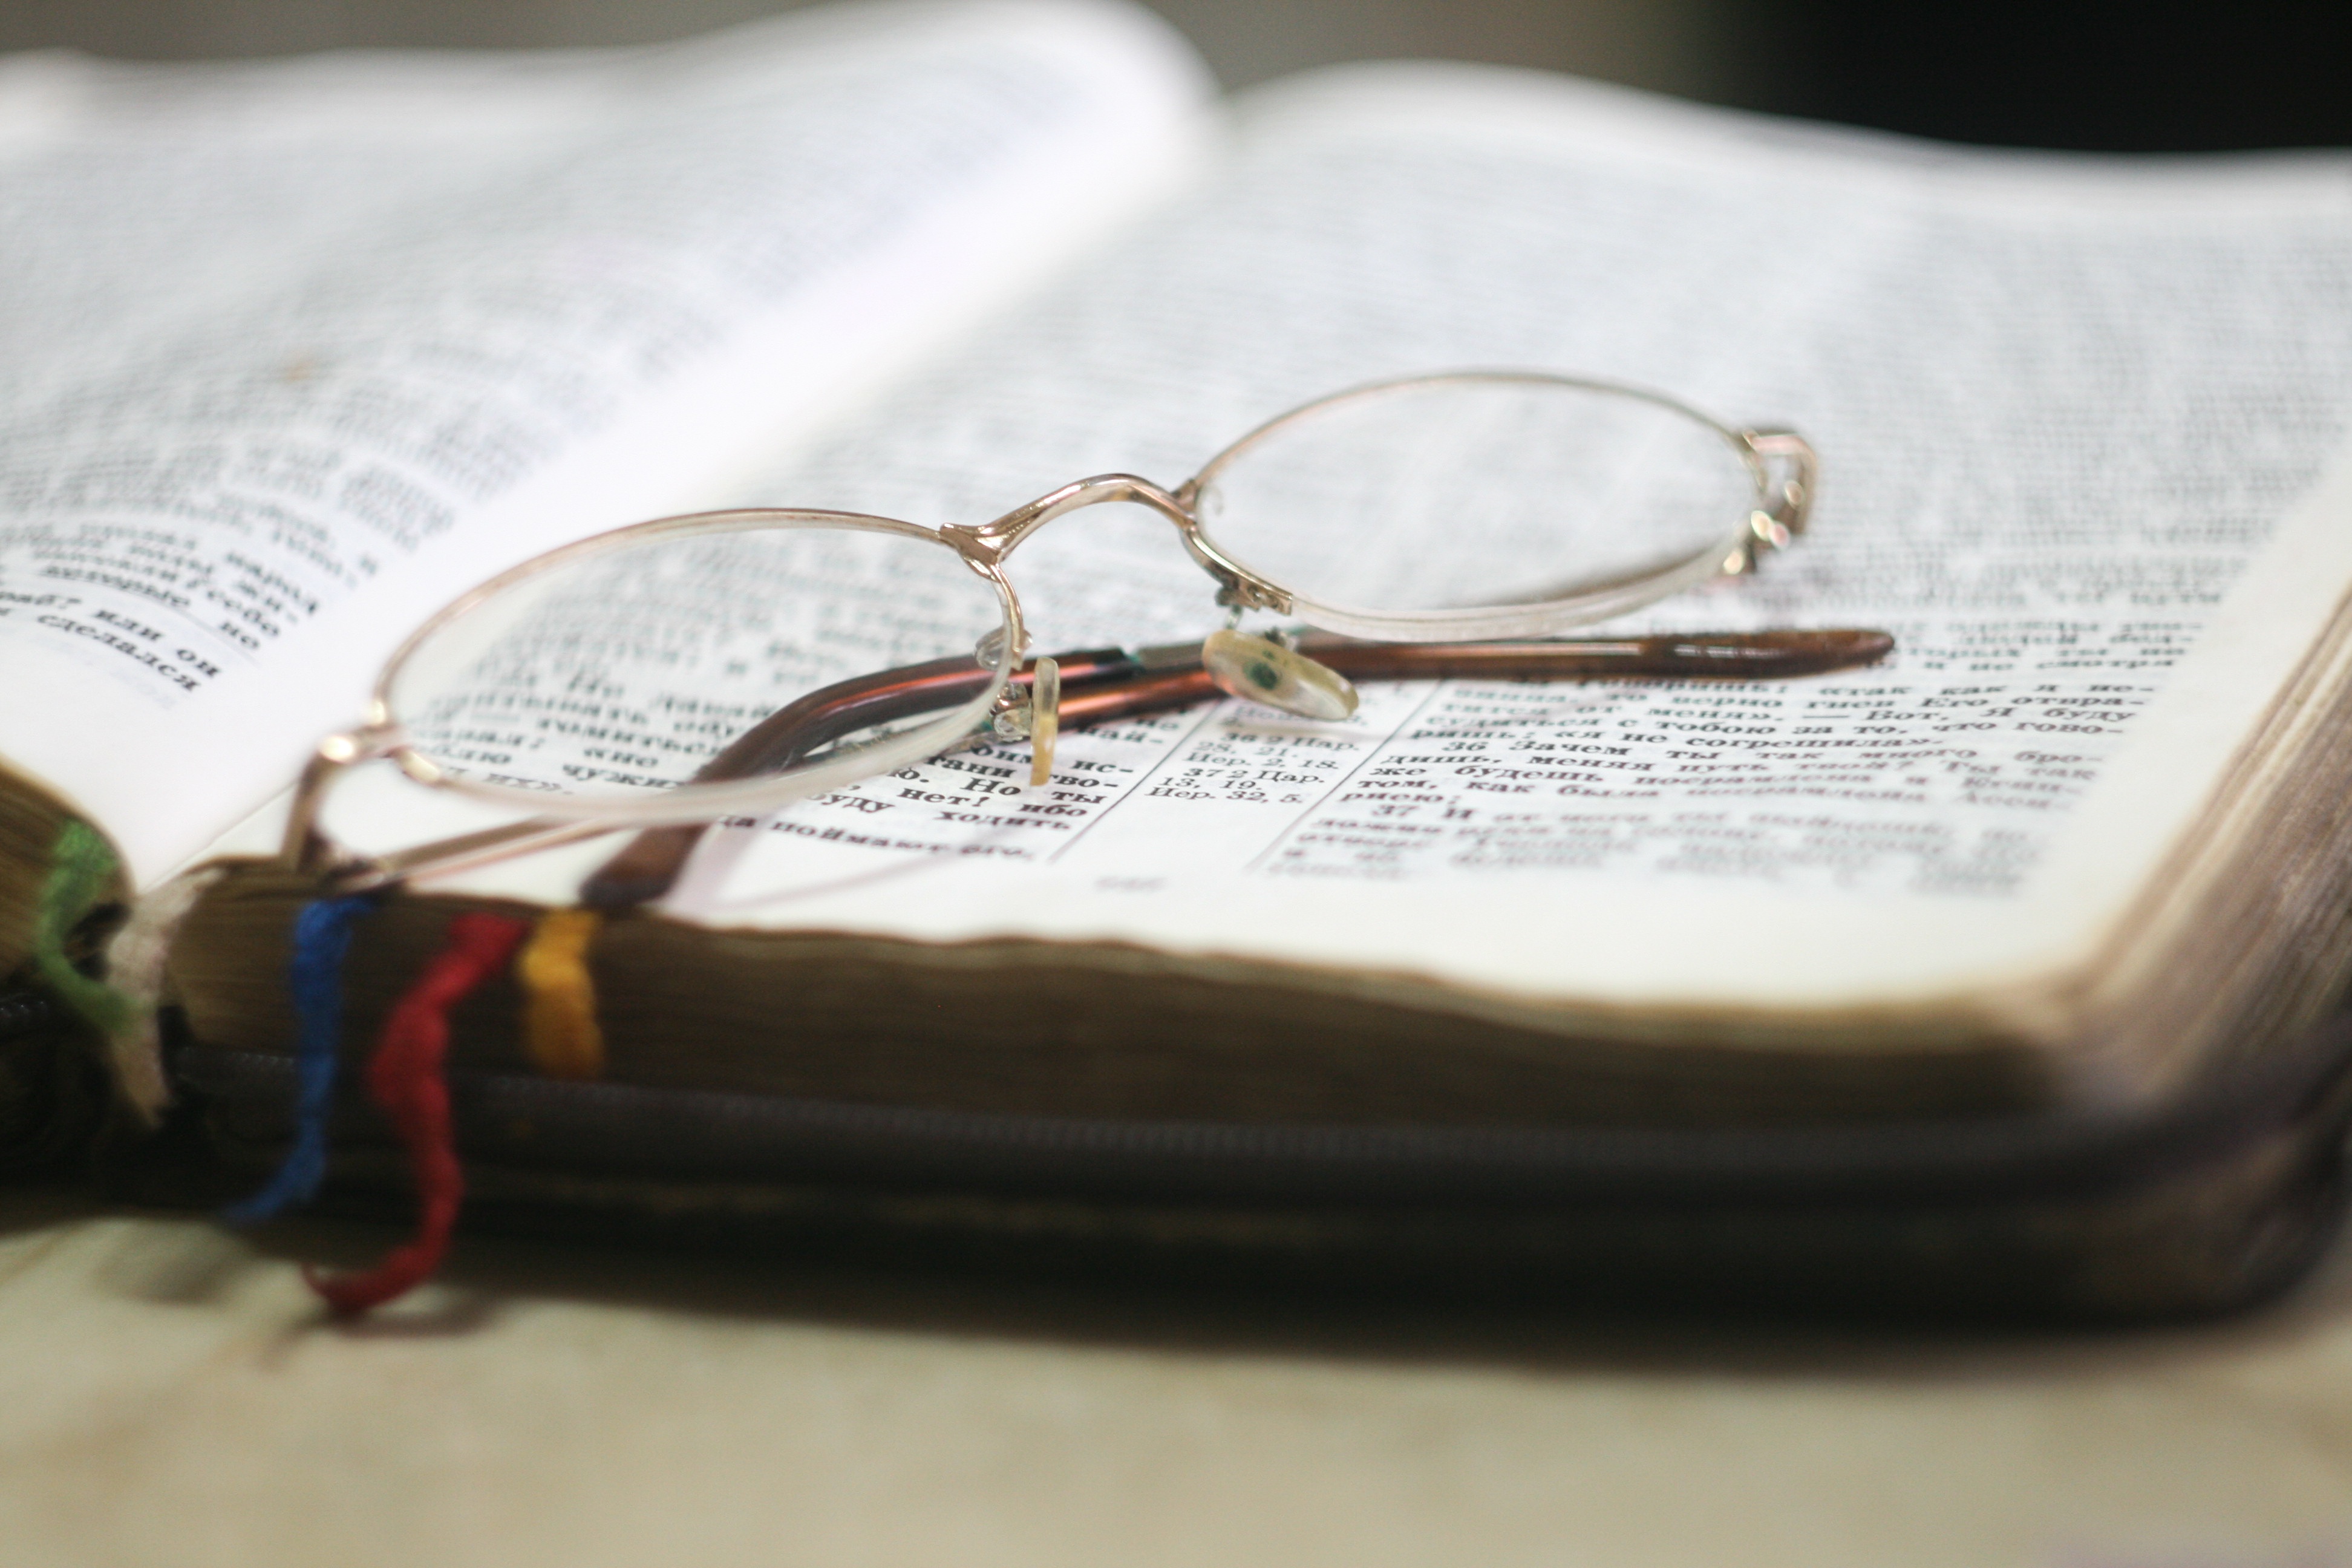
sunglasses, glasses, eyewear, fashion accessory, vision care